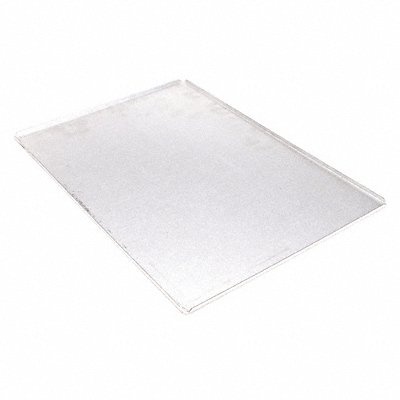
Crumb Pan
Brand: Lincoln
Crumb Pan Fits Brand Lincoln
Category: Home & Garden > Kitchen & Dining > Kitchen Appliance Accessories > Toaster Accessories > Toaster Crumb Trays